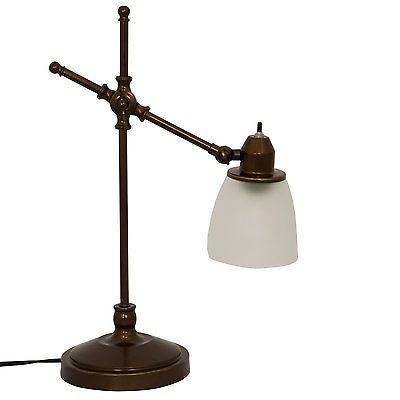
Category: lamp